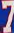
Number: 7